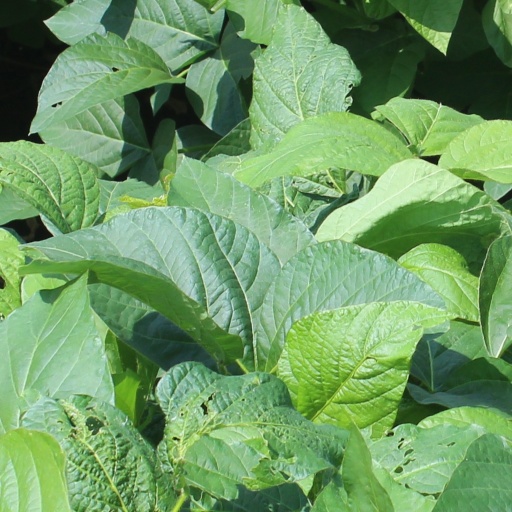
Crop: soybean